William Kilpatrick Stewart

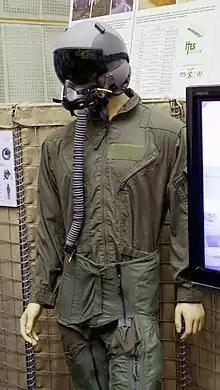
Example of a G suit, the MSF830 Anti-G Suit

After appointments in Glasgow Western Infirmary, Stewart became MRC Research Fellow at the University of Cambridge, working under Lord Adrian and Sir Bryan Matthews. Joining the Royal Air Force Volunteer Reserve in 1939, he was appointed to the RAF Physiology Laboratory at Farnborough in 1940. During the Second World War, Stewart conducted original research into the physiological effects of acceleration and deceleration, extreme heat and cold and decompression, and was engaged in the design of the ejector seat, G suits and oxygen systems. He had a Fairey Battle aircraft converted into a flying mini-laboratory, and he himself flew some 300 test flights, using himself as a 'guinea pig' in his research. He was awarded the Air Force Cross in 1941.